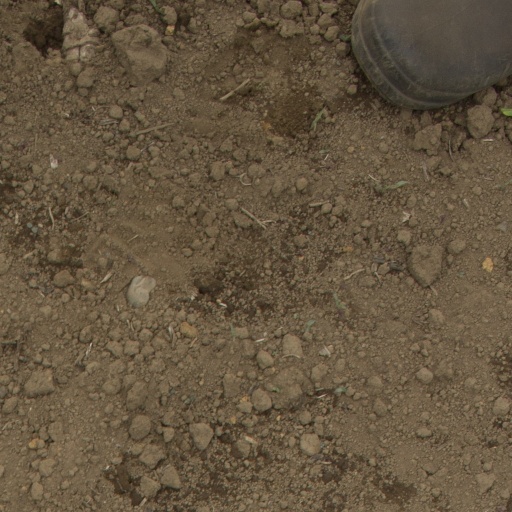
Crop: Jerusalem artichoke